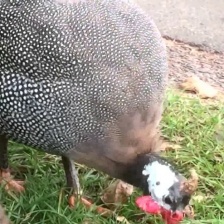
Species: GUINEAFOWL
Scientific name: NUMIDIDAE